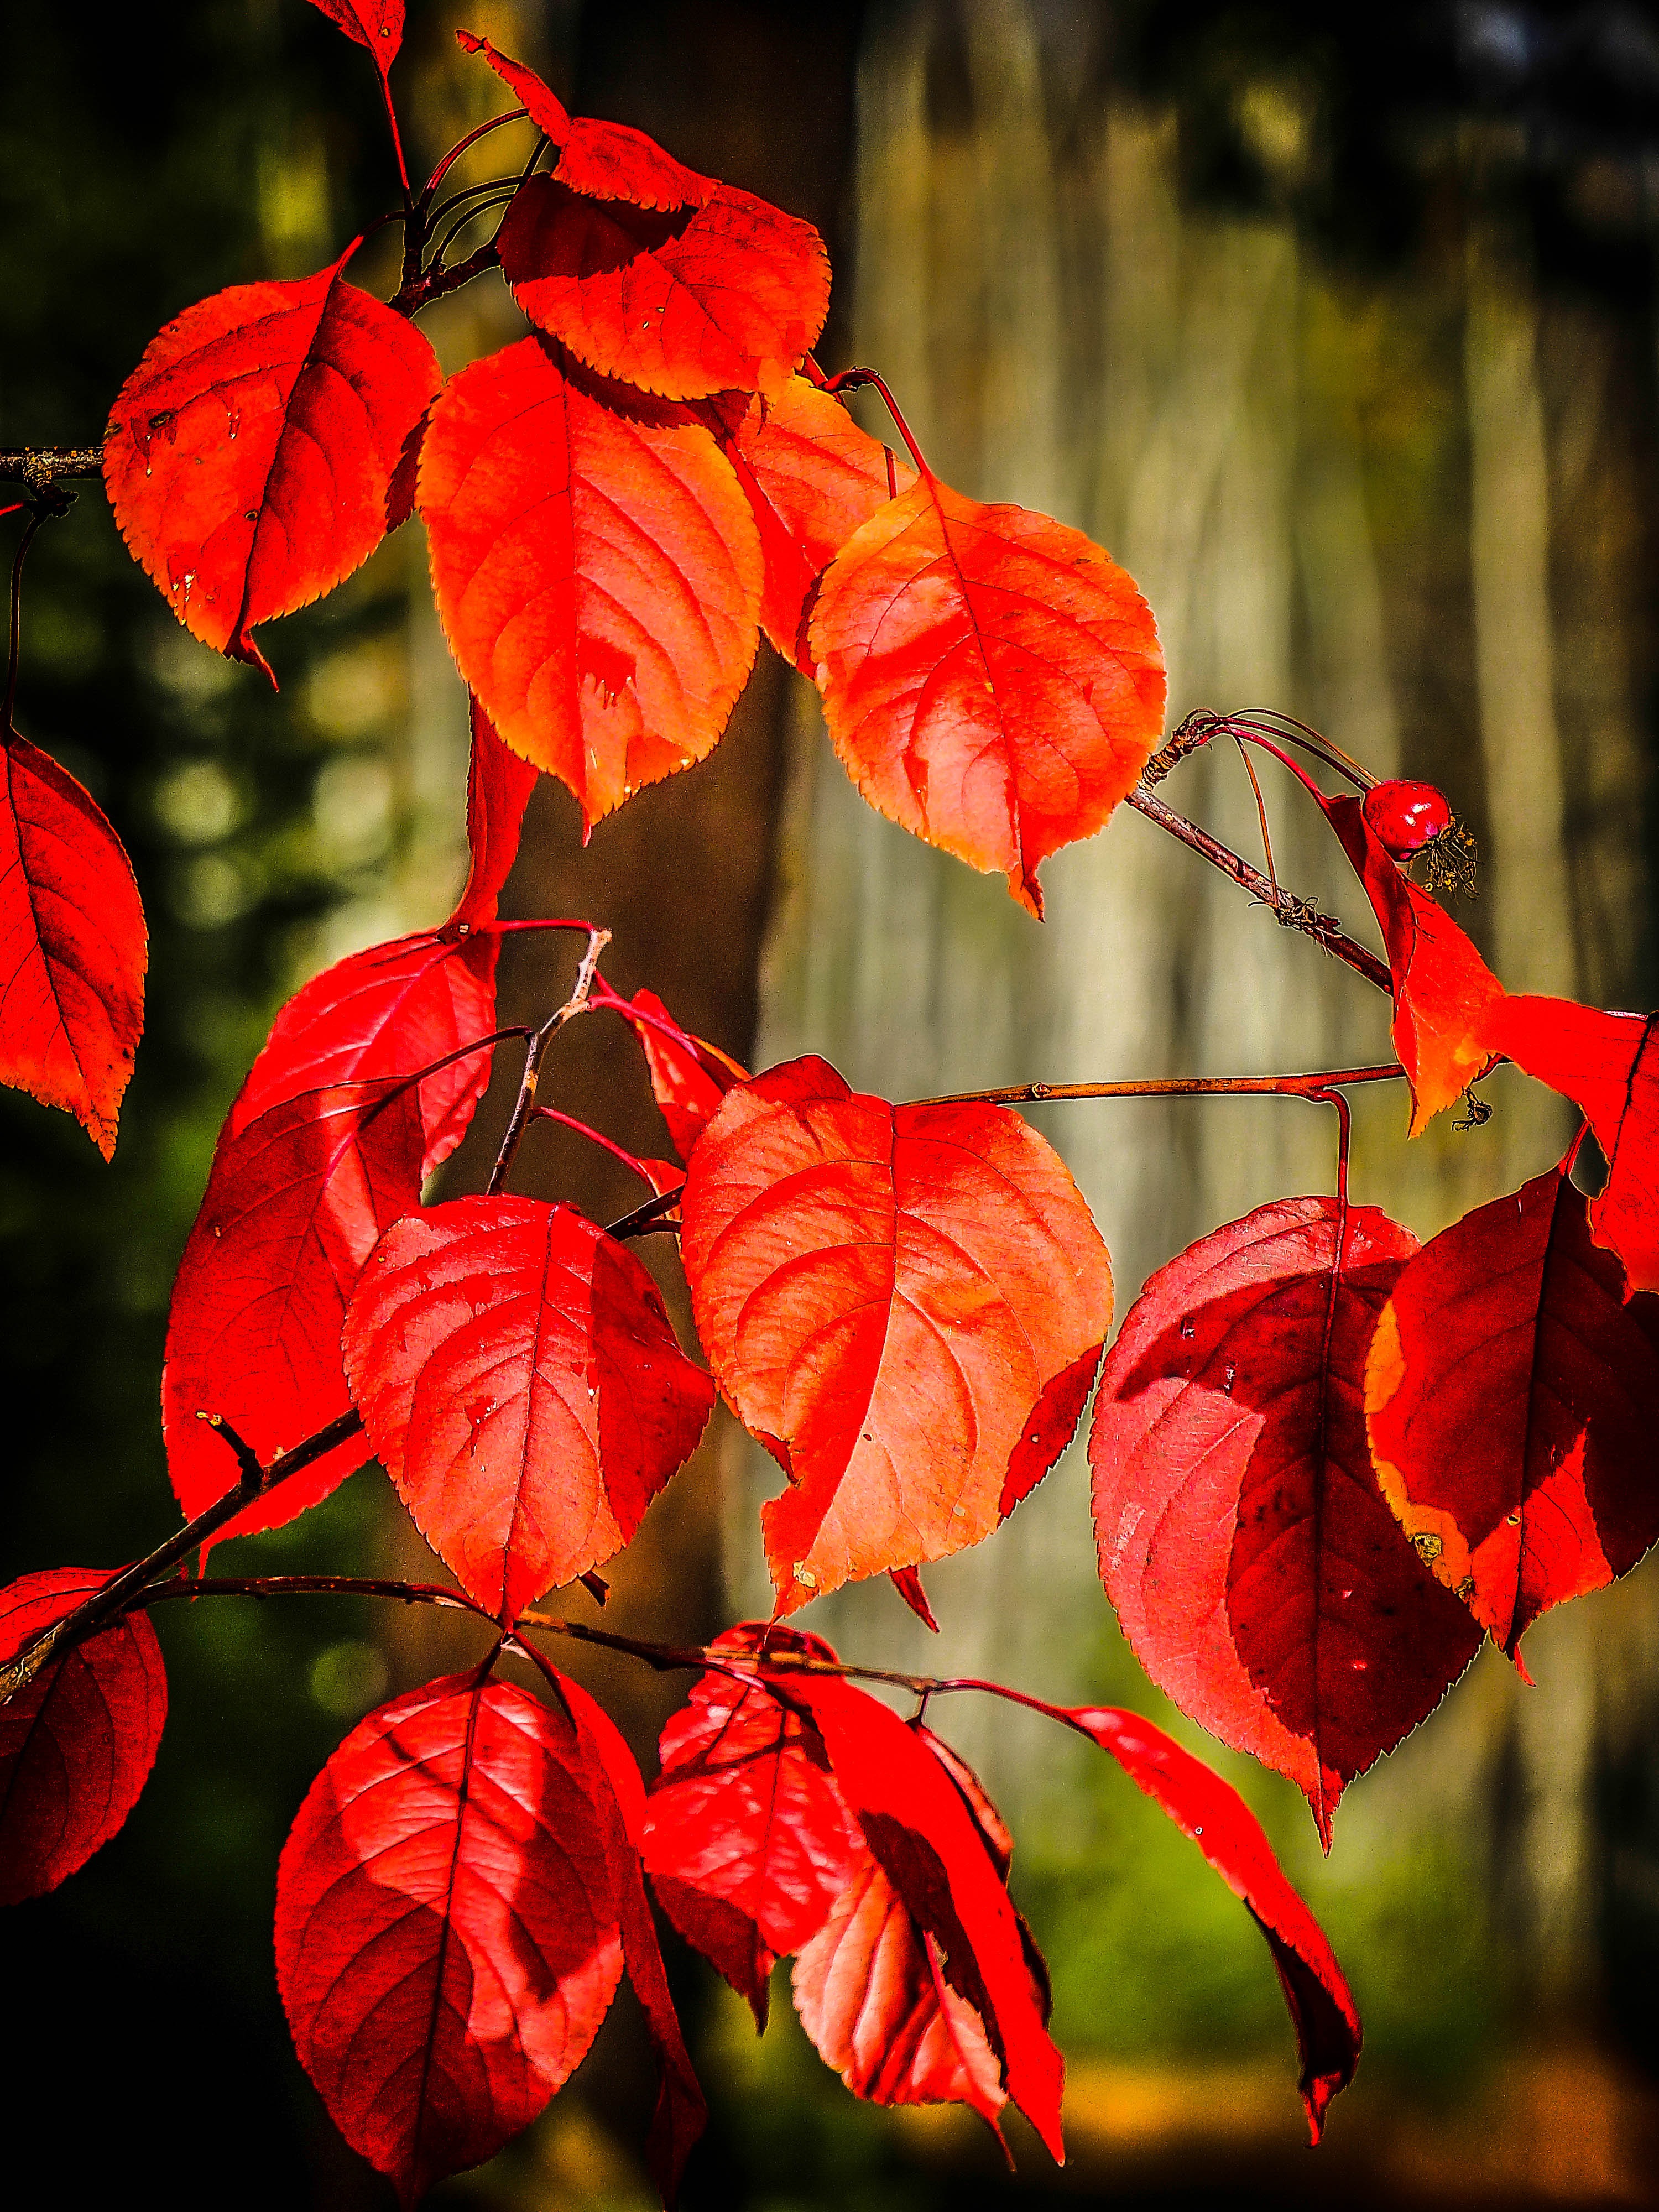
tree, nature, forest, branch, plant, leaf, fall, flower, petal, environment, foliage, red, autumn, botany, colorful, flora, season, close up, leaves, shrub, vibrant, autumnal, macro photography, flowering plant, plant stem, woody plant, land plant